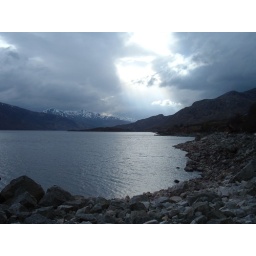
A lake along the road to the isles in western scotland